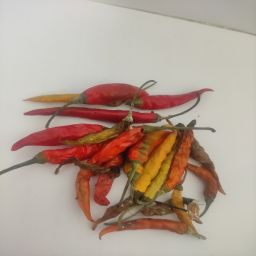
Crop: Chile Pepper
Quality: Damaged